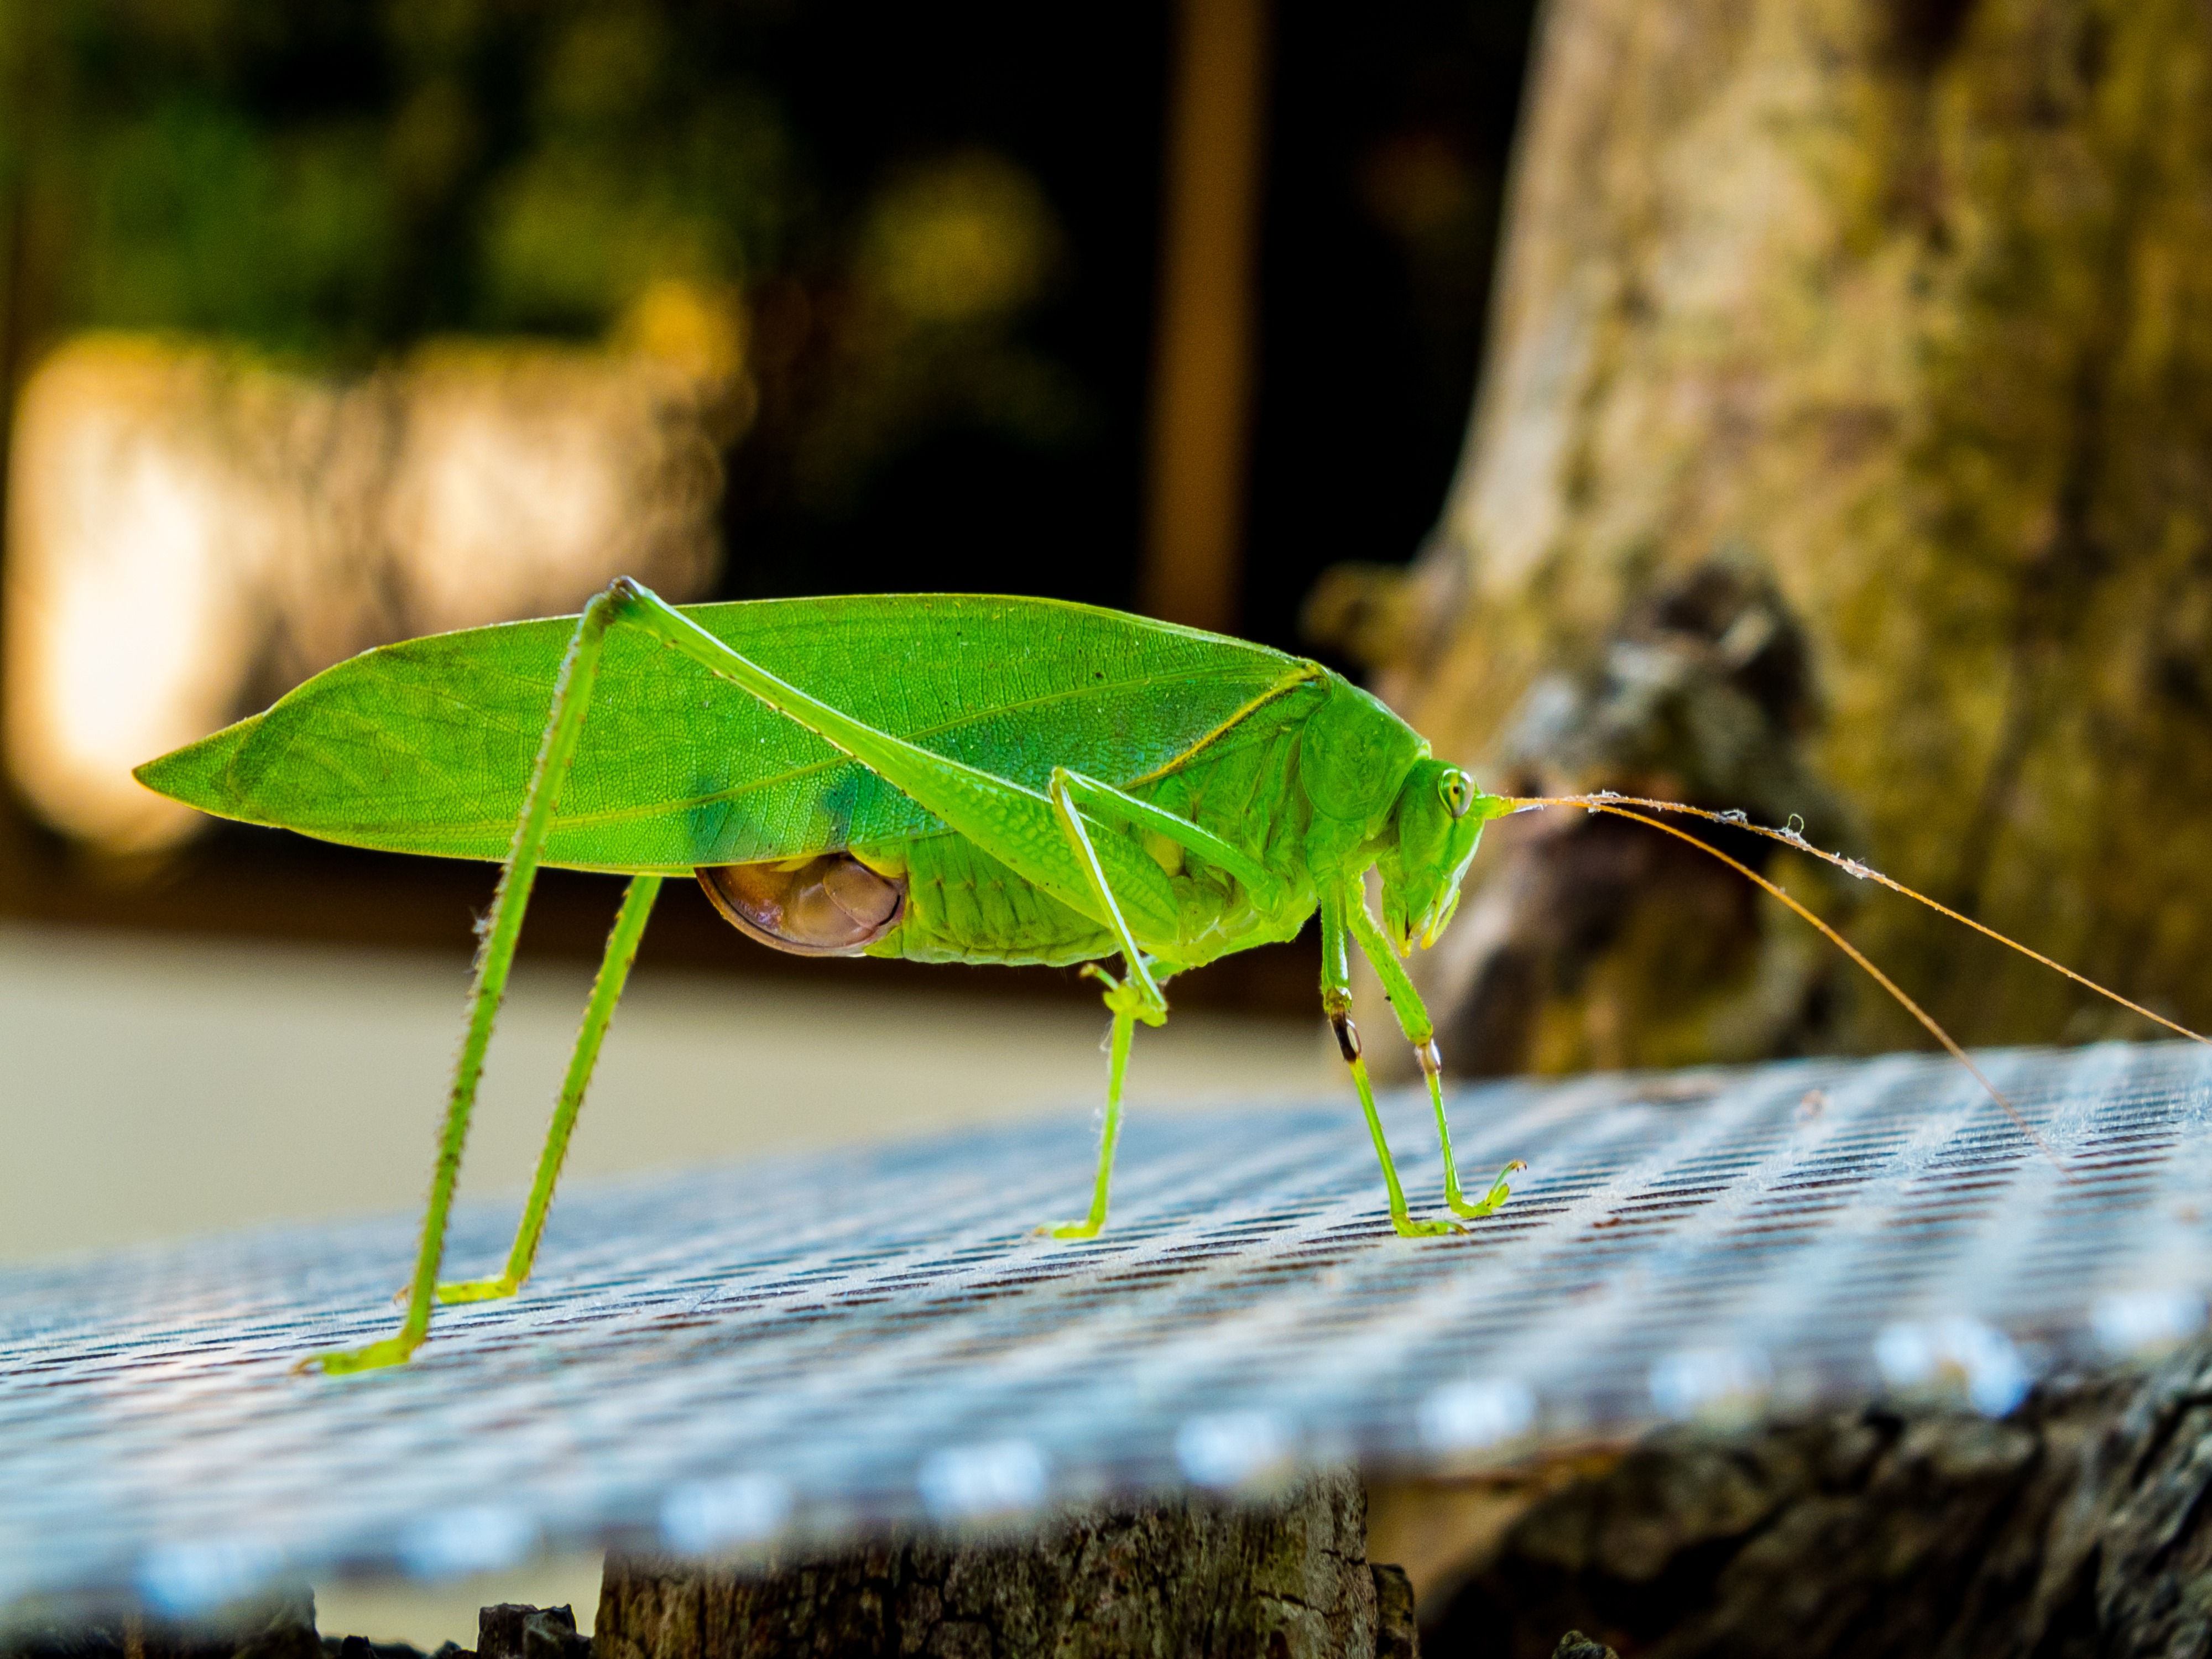
nature, wing, photography, leaf, wildlife, green, insect, close, fauna, invertebrate, close up, grasshopper, macro photography